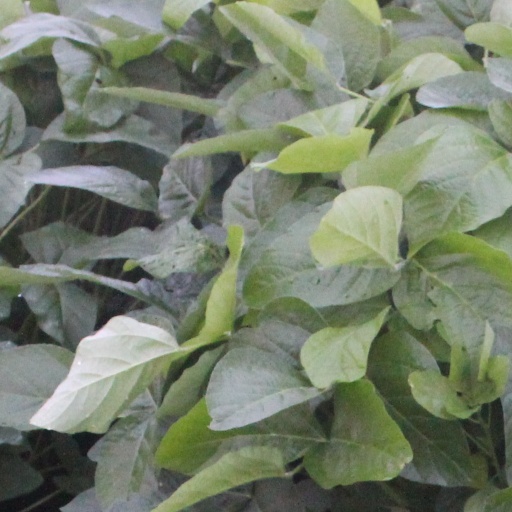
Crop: soybean